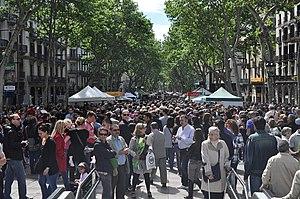
Diada de Sant Jordi 2011: La Rambla de Barcelone.
La Rambla, officiellement, est une avenue emblématique de Barcelone qui relie la place de Catalogne, centre névralgique de la ville, au Port Vell où se dresse la colonne de Christophe Colomb.